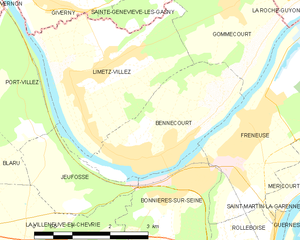
Carte des communes françaises Bennecourt